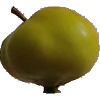
Label: Apple Red Yellow 2